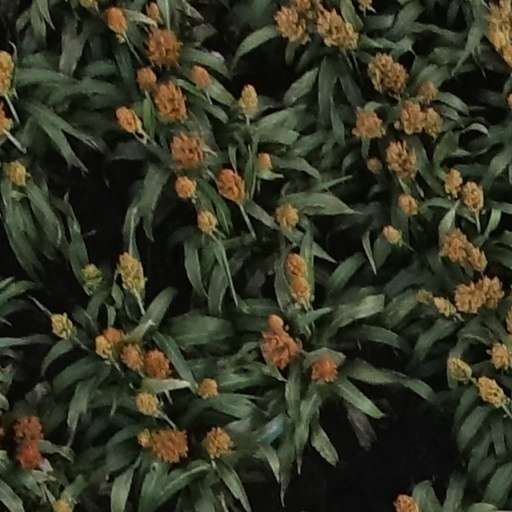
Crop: sorghum